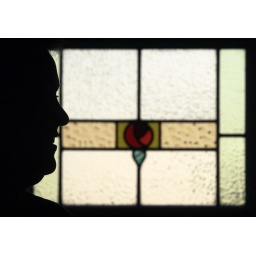
Shirley Goodman in front of a new kitchen window in her remodelled home -Photo by Joey Benton, Salisbury Post